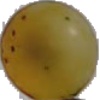
Label: Grape White 3